Toyota Supra

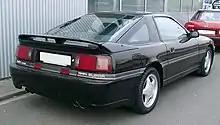
1991–1992 Toyota Supra 3.0i turbo (MA70; rear view)

The new engine used in the A70 Supra, the Toyota 7M-GE, was Toyota's flagship engine. Both versions of the engine contained 4 valves per cylinder and dual overhead cams. The turbocharged 7M-GTE engine was Toyota's first distributor-less engine offered in the US which used coil packs sitting on the cam covers and a cam position sensor driven by the exhaust camshaft. It was equipped with a CT26 turbocharger and was rated at at 5,600 rpm while the naturally aspirated 7M-GE engine was rated at at 6,000 rpm. Further refinement on the turbo model increased power to at 5,600 rpm and of torque at 3,200 rpm in 1989. This was mostly due to a redesign of the wastegate. All models used the same tyre size of 225/50R16 on 16x7 inch wheels. Spare tyres were full-sized but on steel wheels.